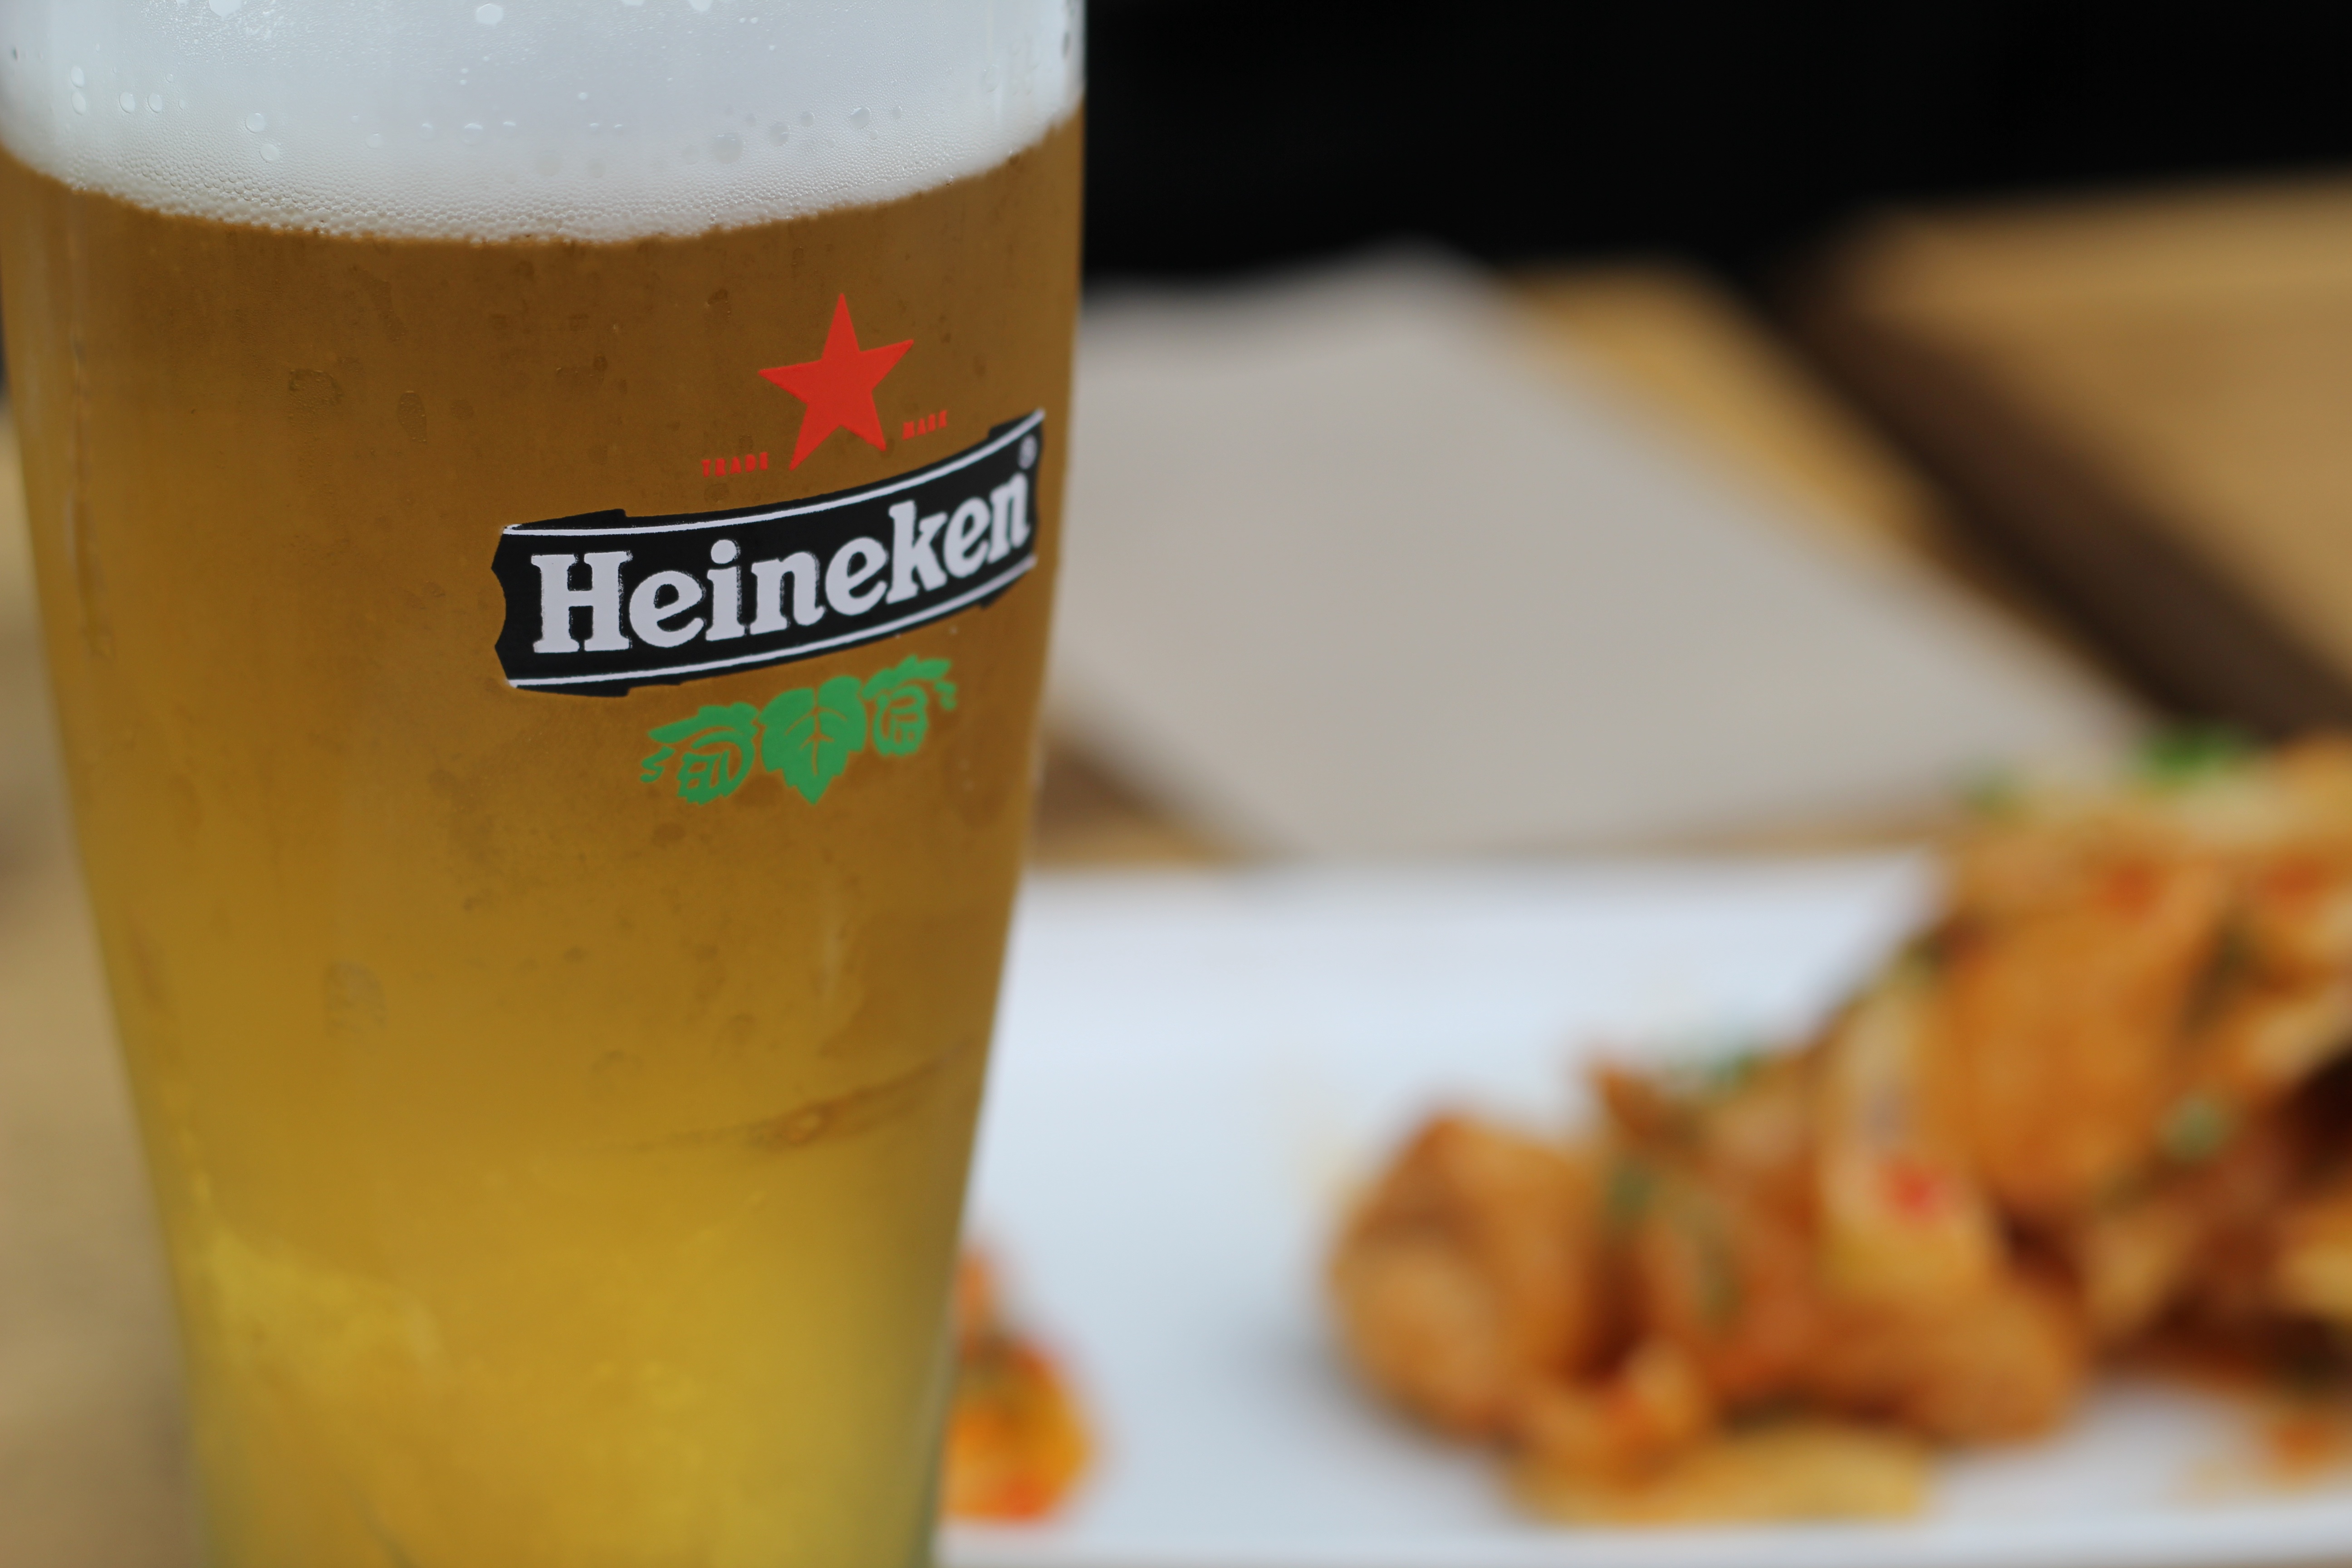
dish, food, produce, drink, cuisine, beer